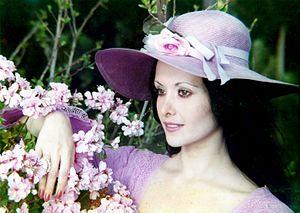
Madeline Hartog-Bel Houghton est une femme mannequin péruvienne, née le 12 juin 1946 à Camaná, dans la région d'Arequipa. En 1967, elle est élue Miss Monde.
Miss Monde est un concours de beauté international qui élit chaque année une jeune femme Miss Monde. Il a été créé en 1951 au Royaume-Uni par Eric Morley. Depuis sa mort en 2000, sa veuve, Julia Morley, est présidente du comité Miss Monde. Ce concours fait partie, avec Miss Univers, Miss Terre et Miss International, des 4 plus grands concours de beauté internationaux.
Miss Monde 1967, est la 17ᵉ élection de Miss Monde, qui s'est déroulée au Lyceum Theatre de Londres, au Royaume-Uni, le 16 novembre 1967.